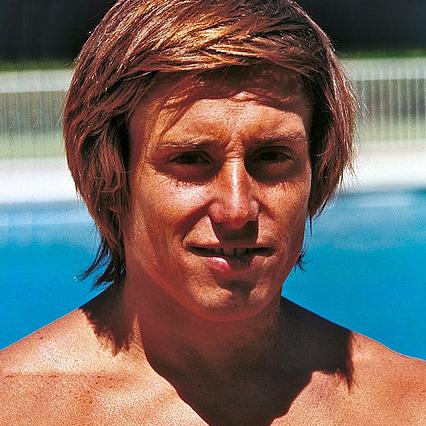
Age: 24